Dwight Evans (baseball)

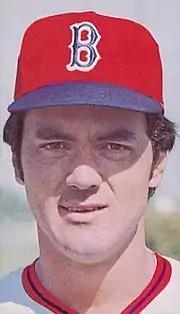
Evans with the Boston Red Sox in 1976

Dwight Michael "Dewey" Evans (born November 3, 1951) is an American former professional baseball right fielder and right-handed batter who played with the Boston Red Sox (1972–1990) and Baltimore Orioles (1991) in Major League Baseball (MLB). He was a three-time All-Star, won eight Gold Glove Awards, and won two Silver Slugger Awards. Evans played the second-most career games for the Red Sox of any player, surpassed only by Carl Yastrzemski.